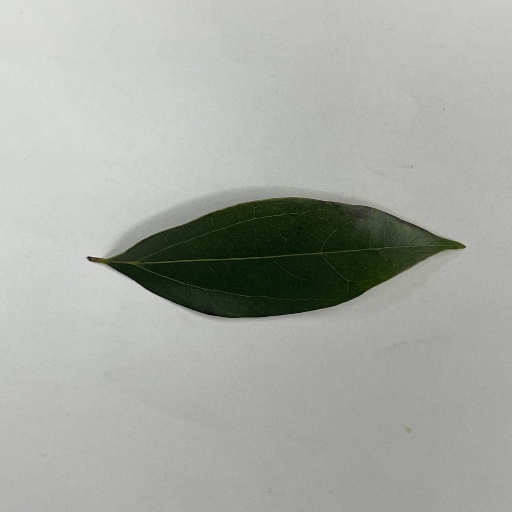
Species: Camphor
Leaf condition: Healthy Leaf